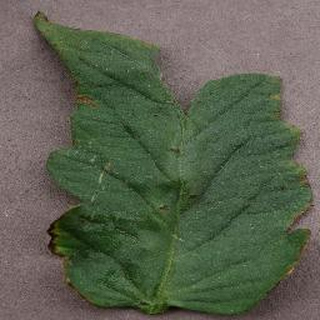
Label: tomato_bacterial_spot